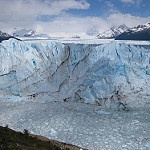
Scene: Outdoor